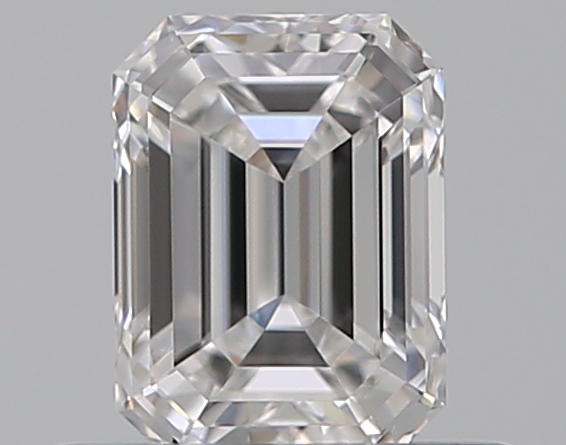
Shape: emerald
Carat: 0.5
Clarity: VVS1
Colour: D
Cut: EX
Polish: EX
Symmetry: EX
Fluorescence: N
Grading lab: GIA
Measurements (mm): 5.26 x 3.9 x 2.62